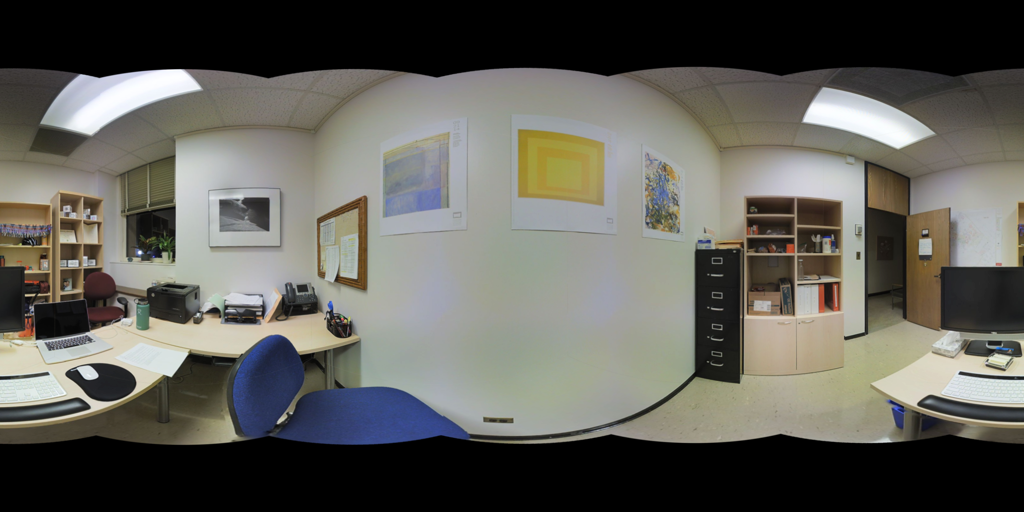
Referred object: the black filing cabinet

Referred object: turn right to find the black filing cabinet

Referred object: the blue chair opposite the filing cabinet